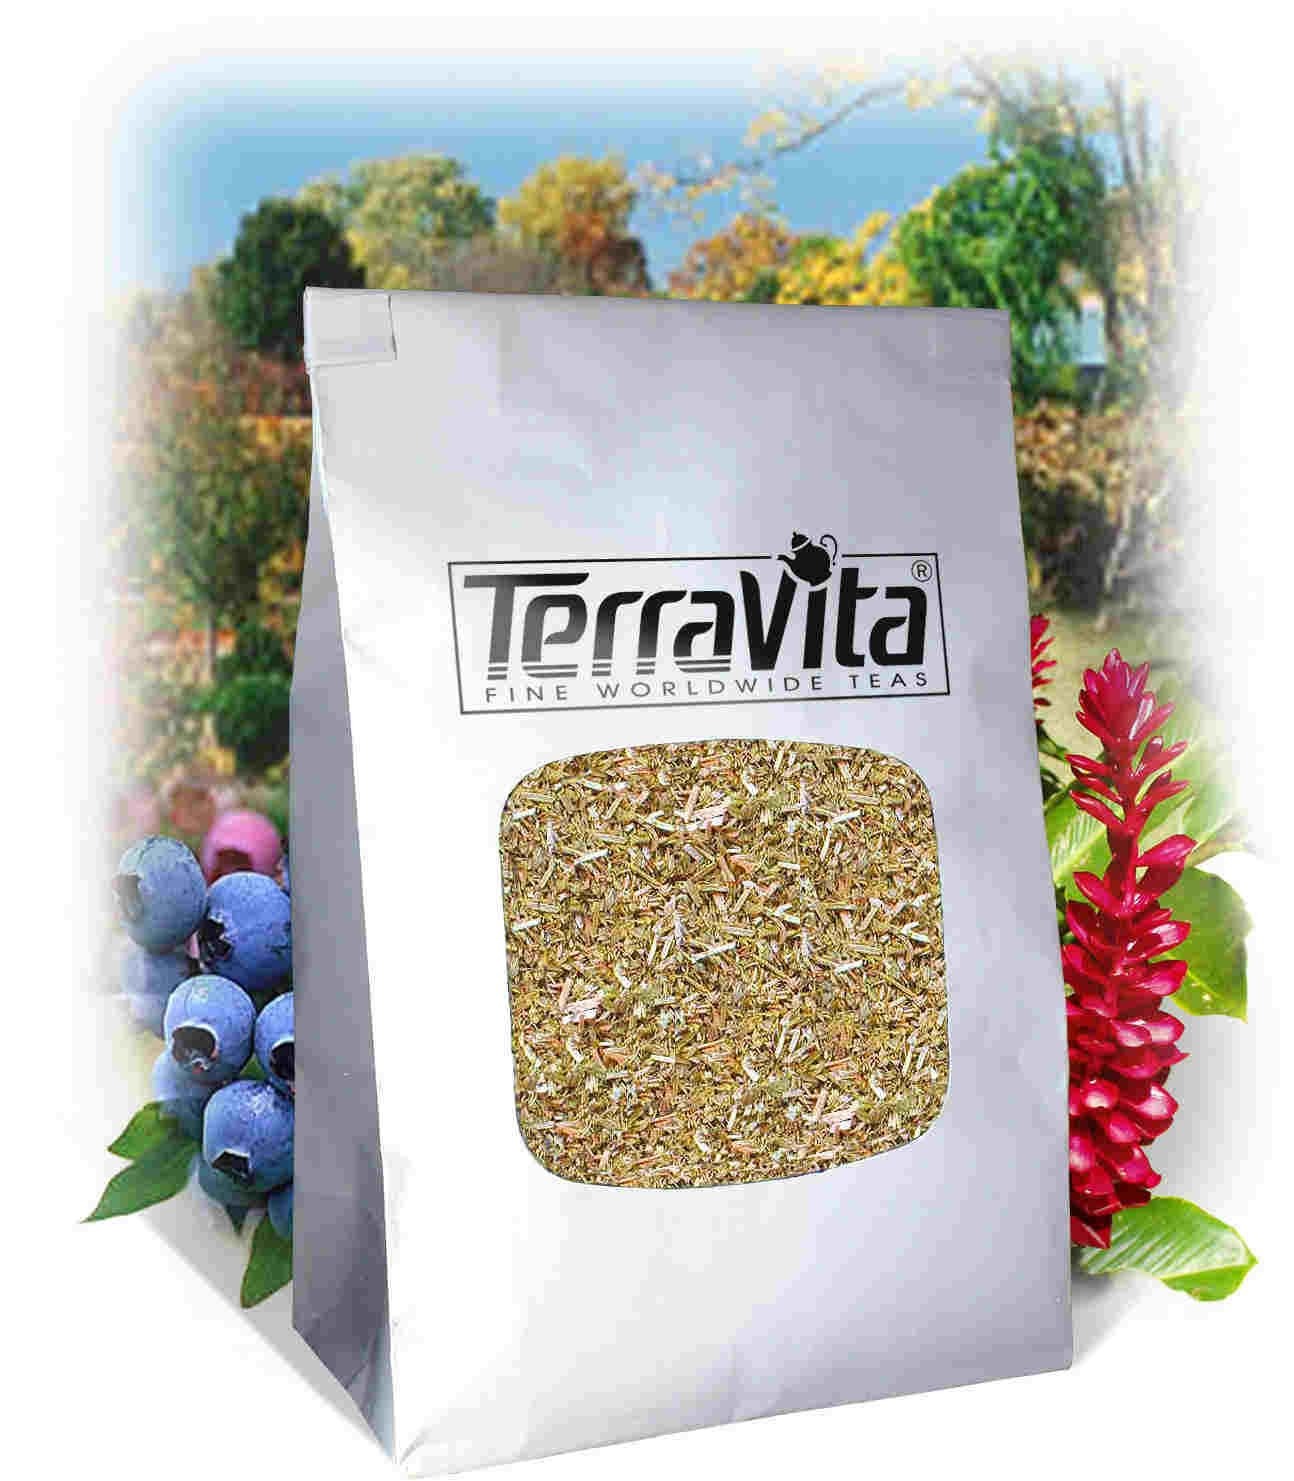
Item Name: Agrimony (Xian He Cao) Tea (Loose) (8 oz, ZIN: 427709)
Bullet Point 1: Agrimony (Xian He Cao) Tea (Loose) (8 oz, ZIN: 427709)
Bullet Point 2: No fillers.
Bullet Point 3: Manufacturer: TerraVita
Bullet Point 4: Size: 8 oz
Bullet Point 5: Loose Leaf Herbal Tea - Packed in a convenient upright pouch!
Product Description: Agrimony (Xian He Cao) Tea (Loose) (8 oz, ZIN: 427709)<BR><BR>Packaged in the United States in a GMP certified facility (Good Manufacturing Practice).<BR><BR>No fillers.<BR><BR>Manufacturer: TerraVita<BR><BR>Size: 8 oz<BR><BR>Loose Leaf Herbal Tea - Packed in a convenient upright pouch!<BR><BR>Ingredients: Agrimony
Value: 8.0
Unit: Ounce

Price: 17.43